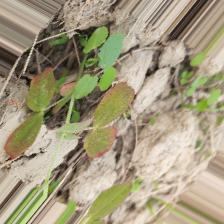
Label: Lentil Rust